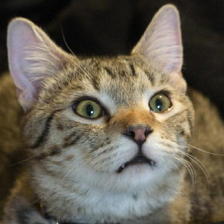
Label: animals